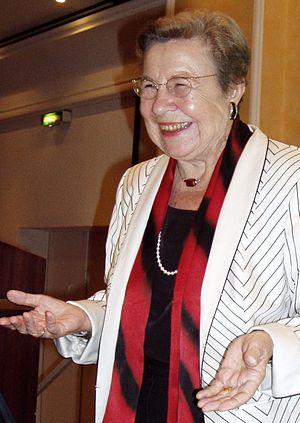
Ursula Lehr, née Leipold le 5 juin 1930 à Francfort-sur-le-Main, est une universitaire spécialisée en gérontologie et une femme politique allemande membre de l'Union chrétienne-démocrate d'Allemagne.